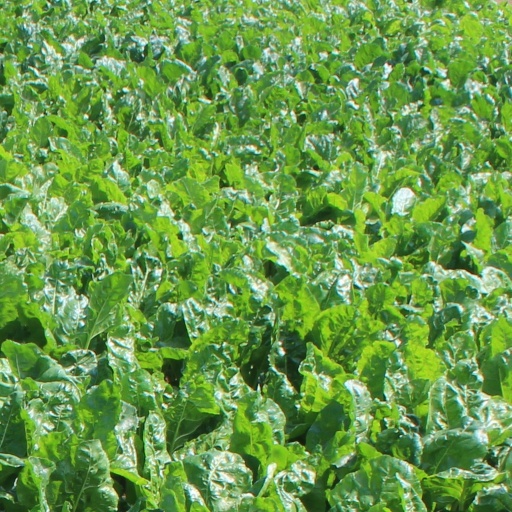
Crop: sugar beet